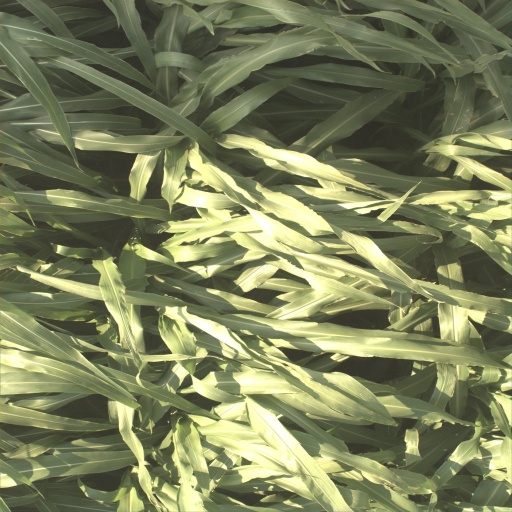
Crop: sorghum